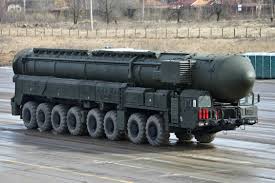
Label: Rs-24